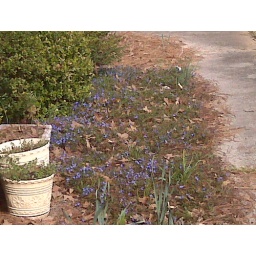
Little blue flowers in my yard